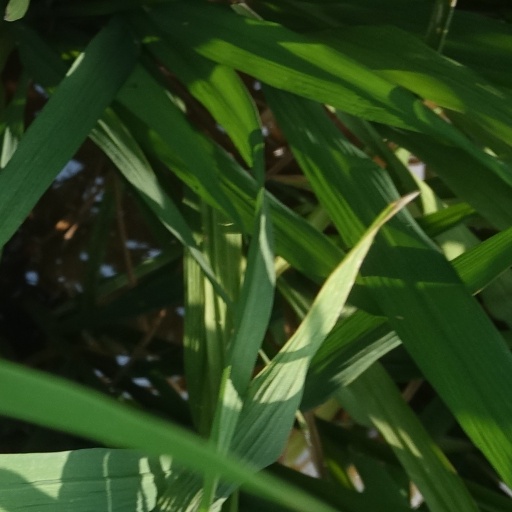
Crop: rice